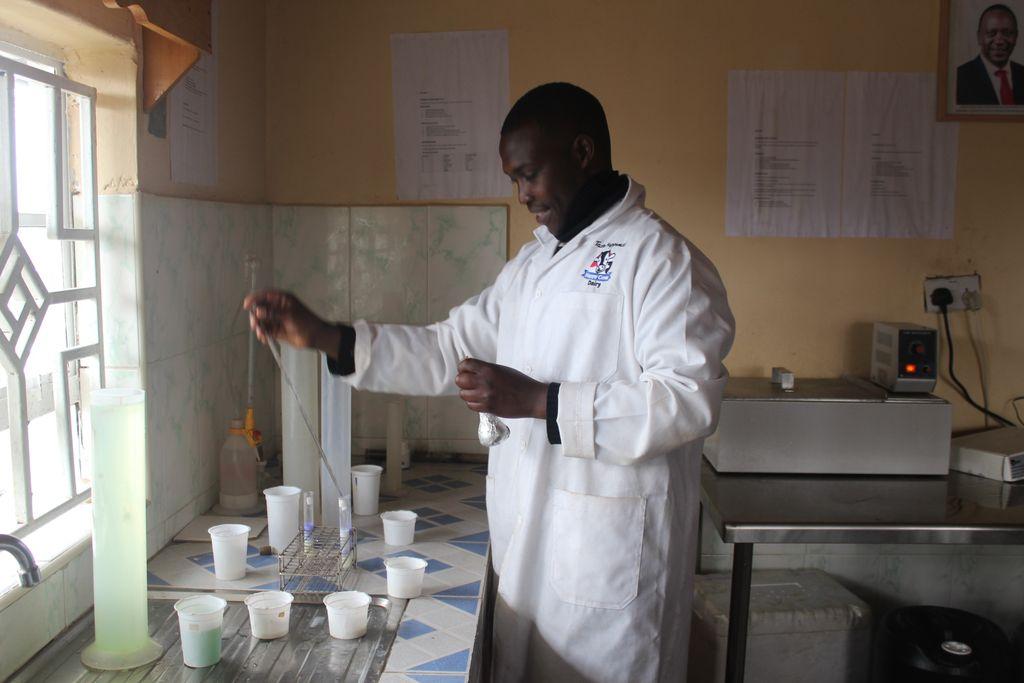
Mwalimu wa Kemia yuko maabara akifanya majaribio ya kimasomo akitumia [cs] testyubu [cs] na chupa ndogo ndogo za plastiki. Anachanganya kemikali kwa uangalifu ,macho yake  yakiwa makini kwenye kila hatua.Mezani kuna vifaa mbalimbali vya maabara  vilivyopangwa kwa mpangilio tayari kwa matumizi.